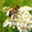
Label: bee